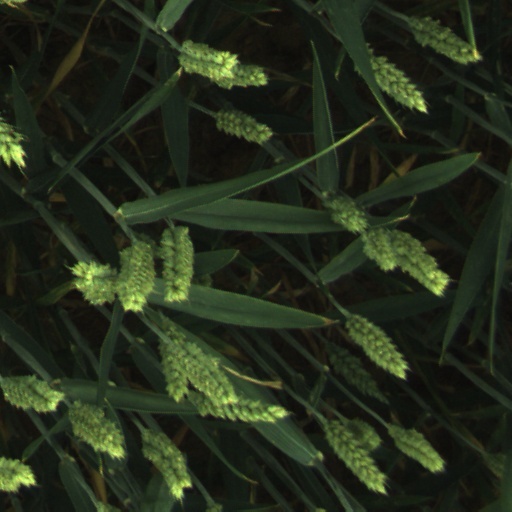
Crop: wheat